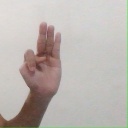
अक्षर: भ